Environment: real
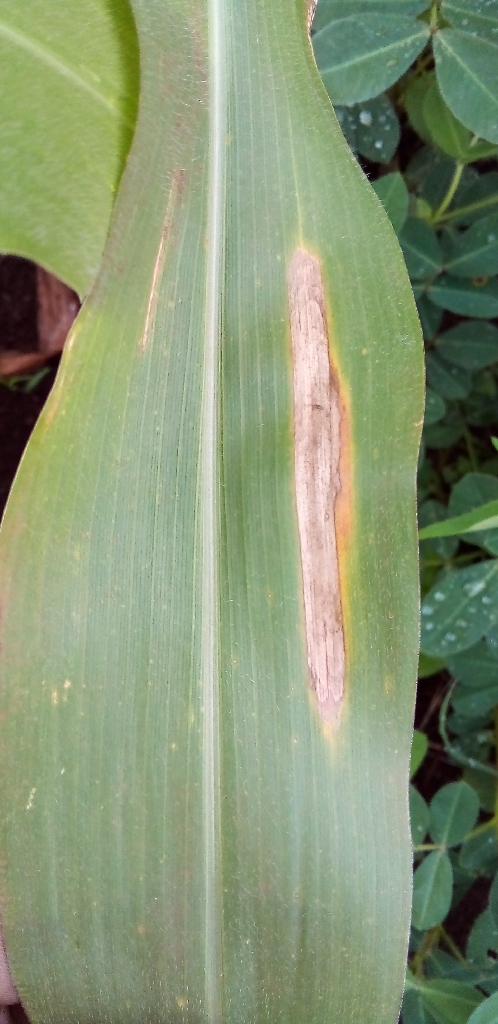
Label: northern_corn_leaf_blight